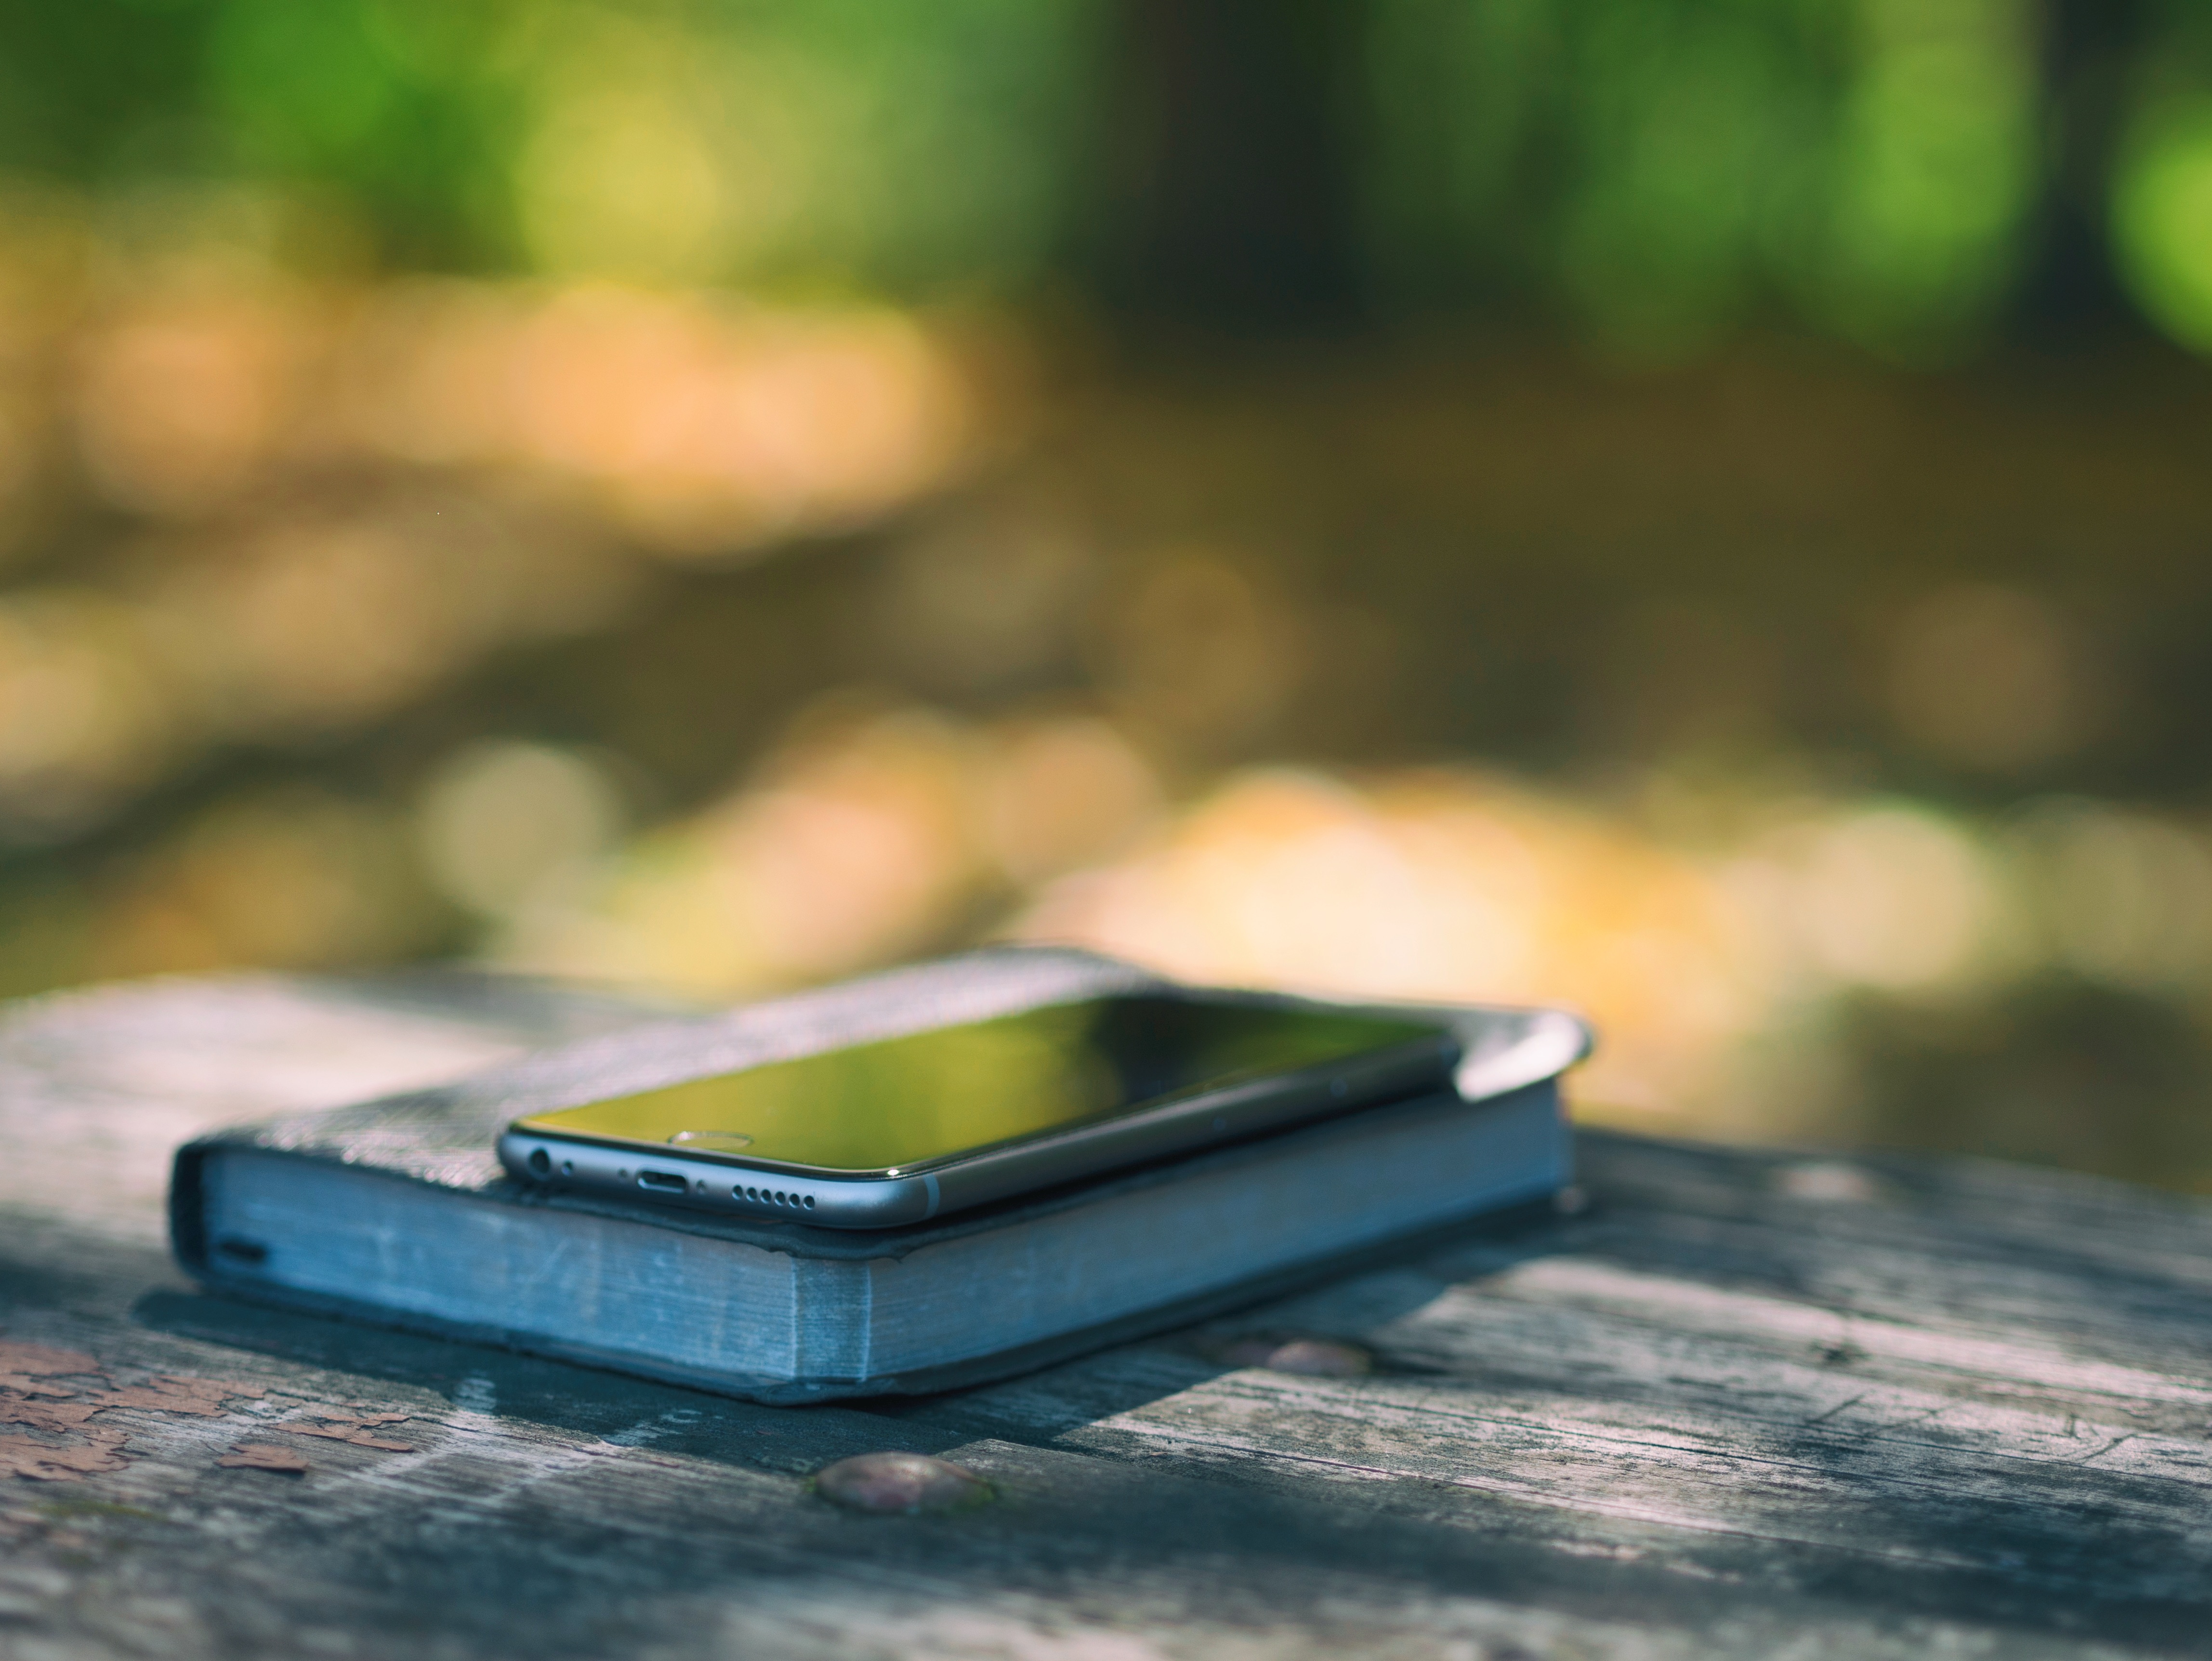
iphone, smartphone, book, light, technology, sunlight, pile, green, reflection, phone, color, gadget, yellow, mobile phone, cell phone, portable communications device